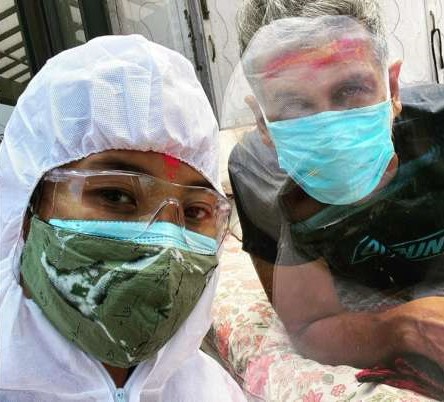
Objects detected:
Mask
Mask
Goggles
Coverall